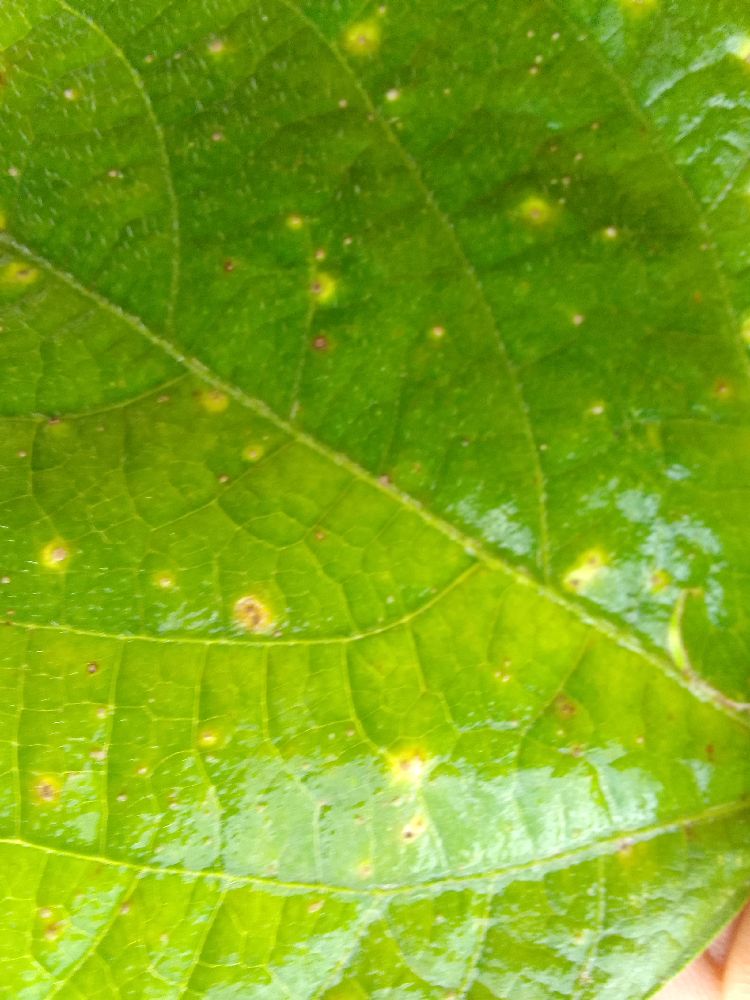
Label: rust